Tanu Gago

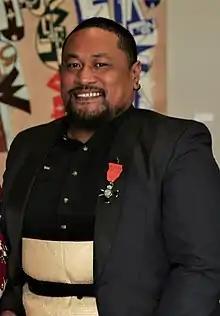
Tanu Gago at his investiture (2019)

Tanu Gago is a Samoan interdisciplinary artist, filmmaker, and curator based in Auckland, New Zealand. He is also co-founder of arts collective FAFSWAG. He is best known for his work that explores intersections of Pacific queer and gender identities, as well as themes of cultural heritage and colonization. Gago's work has been shown in various exhibitions and festivals both nationally and internationally, including the Auckland Arts Festival, the Museum of Contemporary Art in Sydney, and the Venice Biennale. Throughout his career, Gago has received numerous awards and grants, including the Creative New Zealand Arts Pasifika Award in 2017 and the Arts Foundation Laureate Award in 2020. He received a New Zealand Queens Birthday honour in 2019 for services to art and the LGBTIQ+ community.